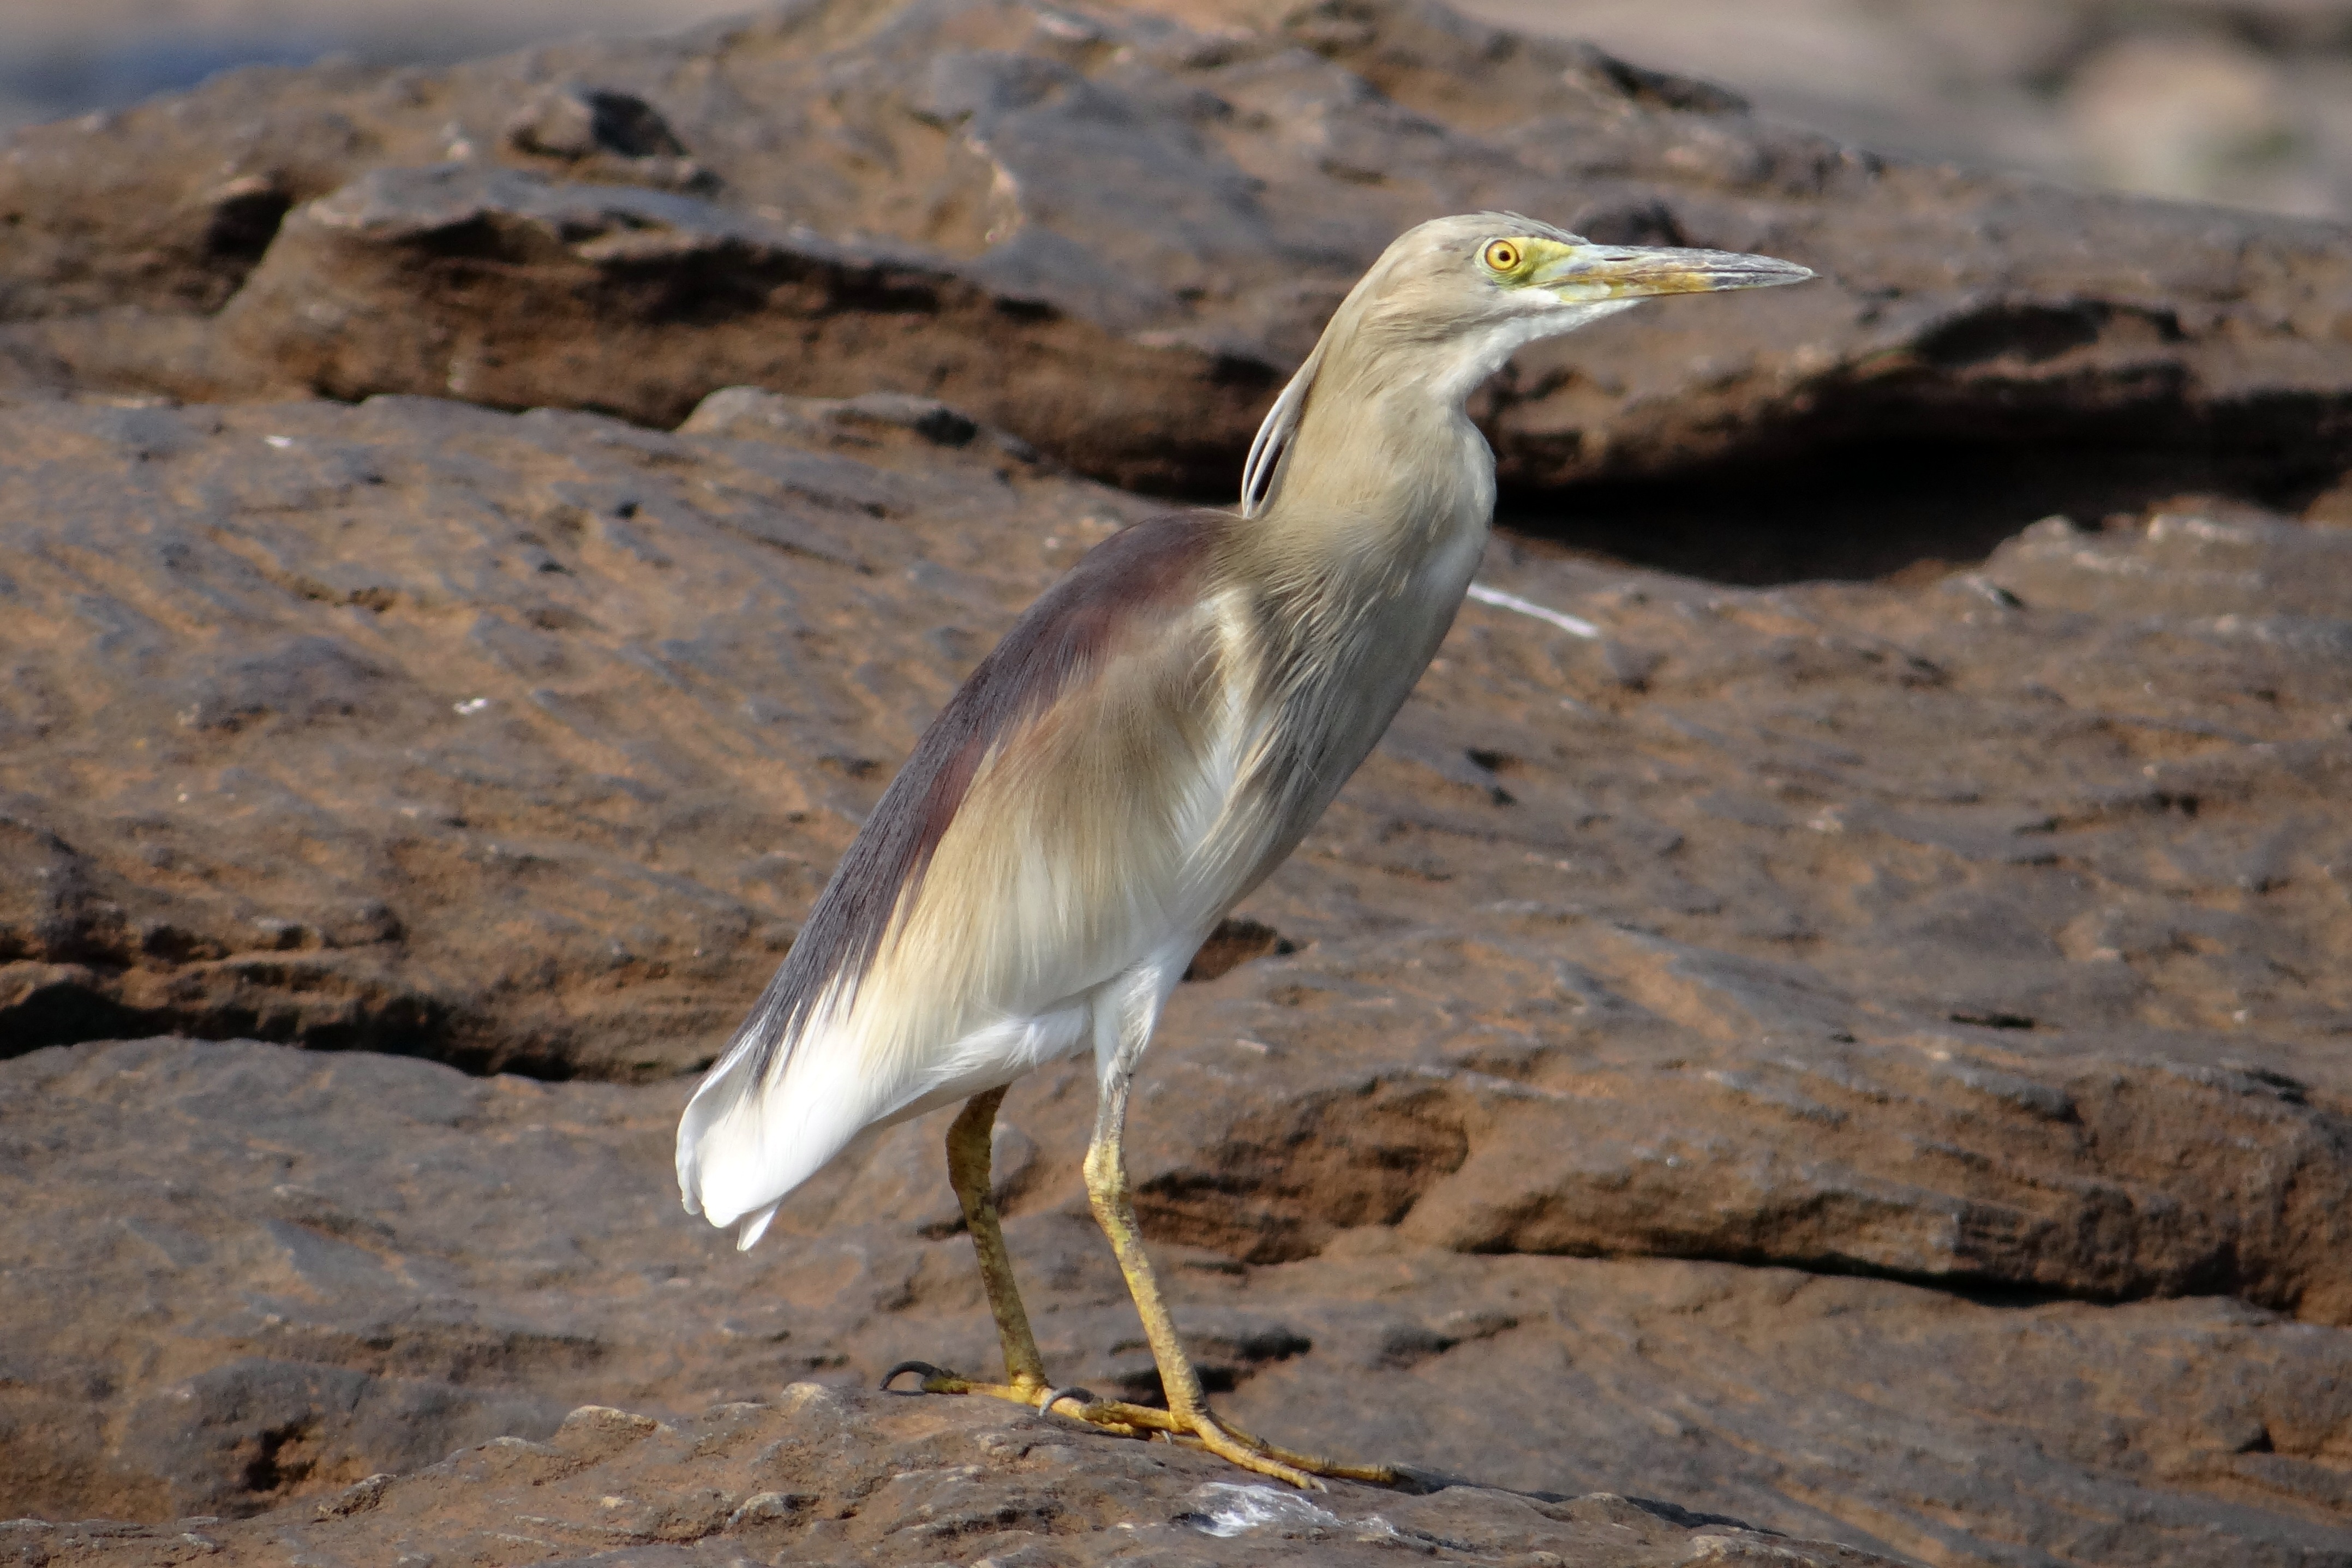
nature, bird, wing, pond, wildlife, beak, fauna, vertebrate, india, egret, heron, wader, shorebird, stalker, paddybird, ardeola grayii, indian pond heron